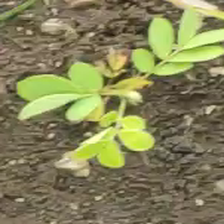
Weed species: Sicklepod_(Senna obtusifolia)